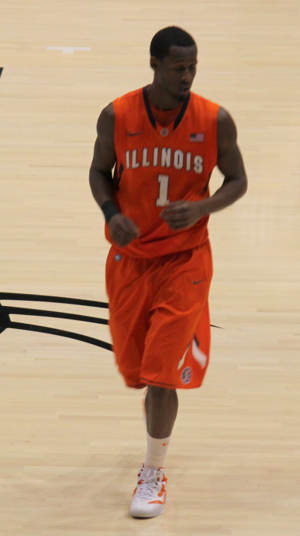
Dietrich James "D. J." Richardson, né le 11 février 1991 à Peoria dans l'Illinois, est un joueur américain de basket-ball.